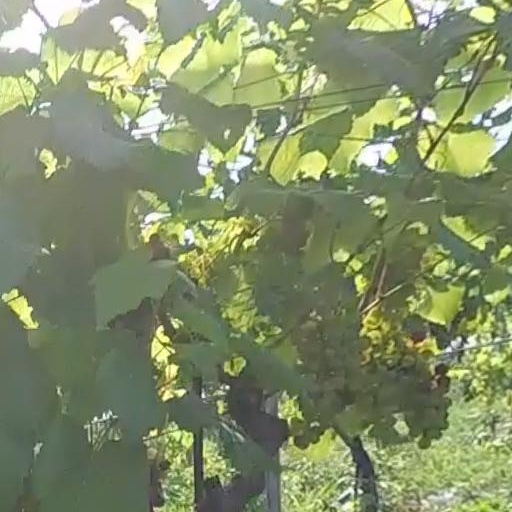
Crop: grape